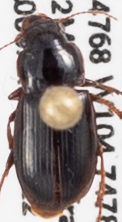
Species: Harpalus desertus
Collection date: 2021-05-12
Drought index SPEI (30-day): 1.382
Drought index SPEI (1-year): -0.476
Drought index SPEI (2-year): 0.23